"Mad" Mike Whiddett

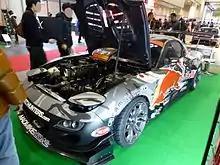
Whiddett's Mazda RX-7

Michael Brandon Whiddett (born 10 January 1981) also known as "Mad Mike", is a New Zealand drifting racer. He is sponsored by Red Bull. Whiddett has also raced motocross from the age of six and placed second at the New Zealand 1997 Pro junior 85cc Motocross Champs.